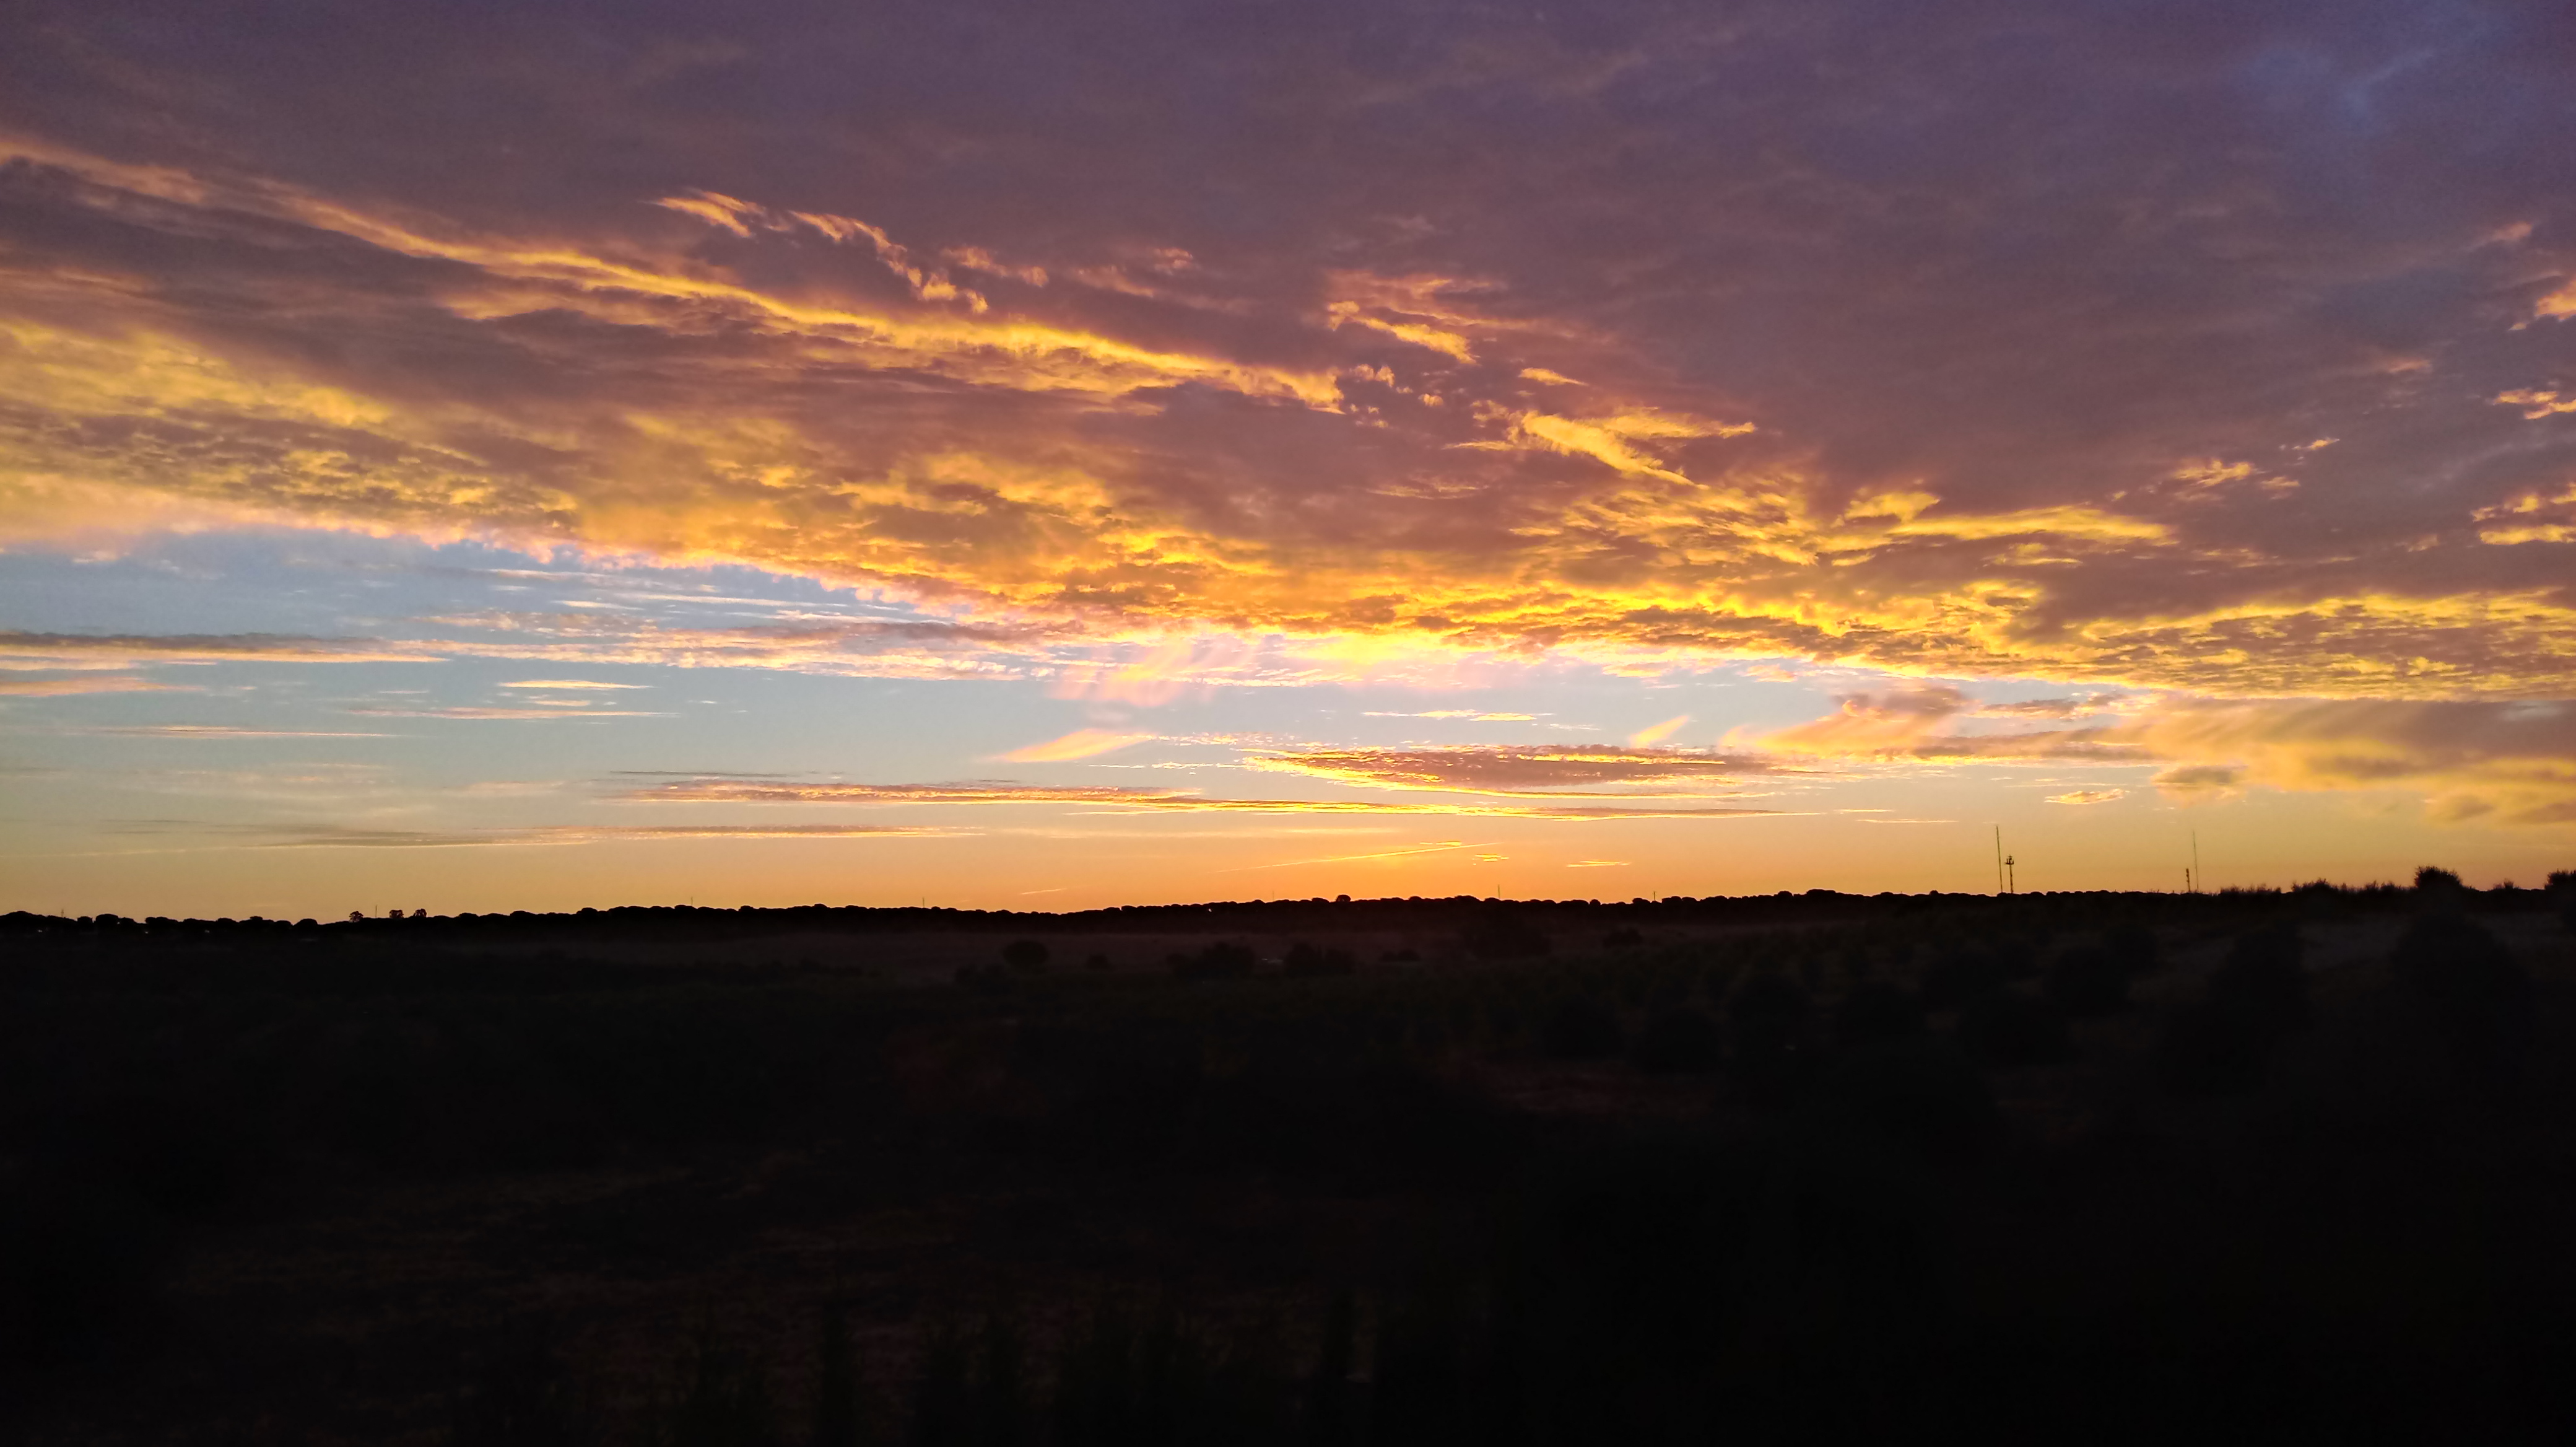
sky, nature, natural environment, atmosphere, cloud, natural landscape, sunset, dusk, horizon, evening, sunrise, Colorfulness, amber, plain, ecoregion, afterglow, orange, sunlight, atmospheric phenomenon, red sky at morning, morning, space, peach, calm, field, meteorological phenomenon, prairie, backlighting, dawn